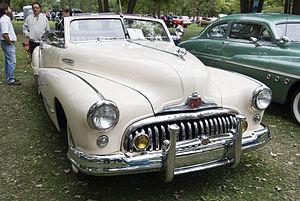
Buick Eight n'est pas un modèle mais l'inscription qu'on trouvait sur la calandre et sur les feux arrière de certains modèles de voitures Buick des années 1940 et 1950.